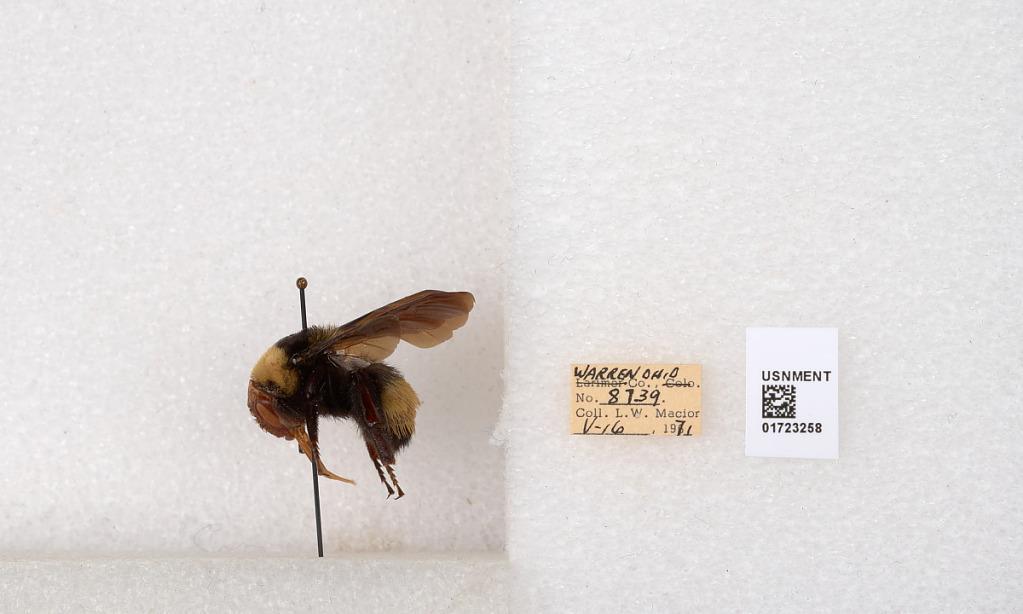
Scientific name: Bombus (Bombus) nevadensis auricormus
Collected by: L. Macior
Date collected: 1971-5-16
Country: United States
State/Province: Ohio
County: Warren
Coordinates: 39.4276, -84.1668